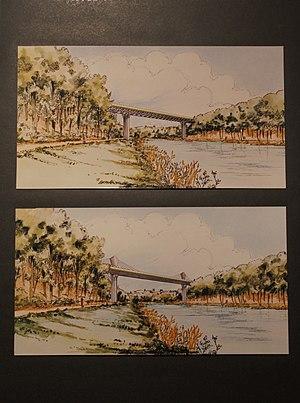
Dessin
Philippe Fraleu est un architecte DPLG français, spécialiste des ouvrages d’art et reconnu pour la réalisation de ponts et viaducs.